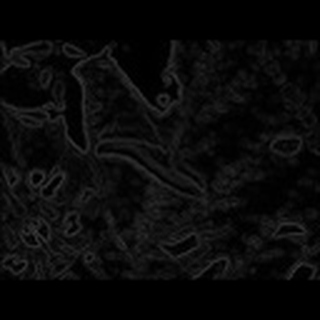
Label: cotton_army_worm